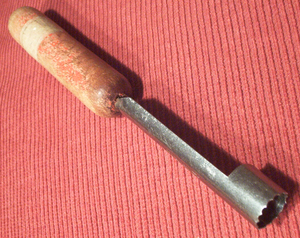
Un vide-pomme est un petit ustensile de cuisine qui permet d'ôter rapidement l'endocarpe de certains fruits comme les pépins d'une pomme, d'une poire ou de tout autre fruit similaire en lui retirant un minimum de sa chair.